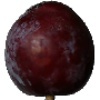
Label: Plum 1